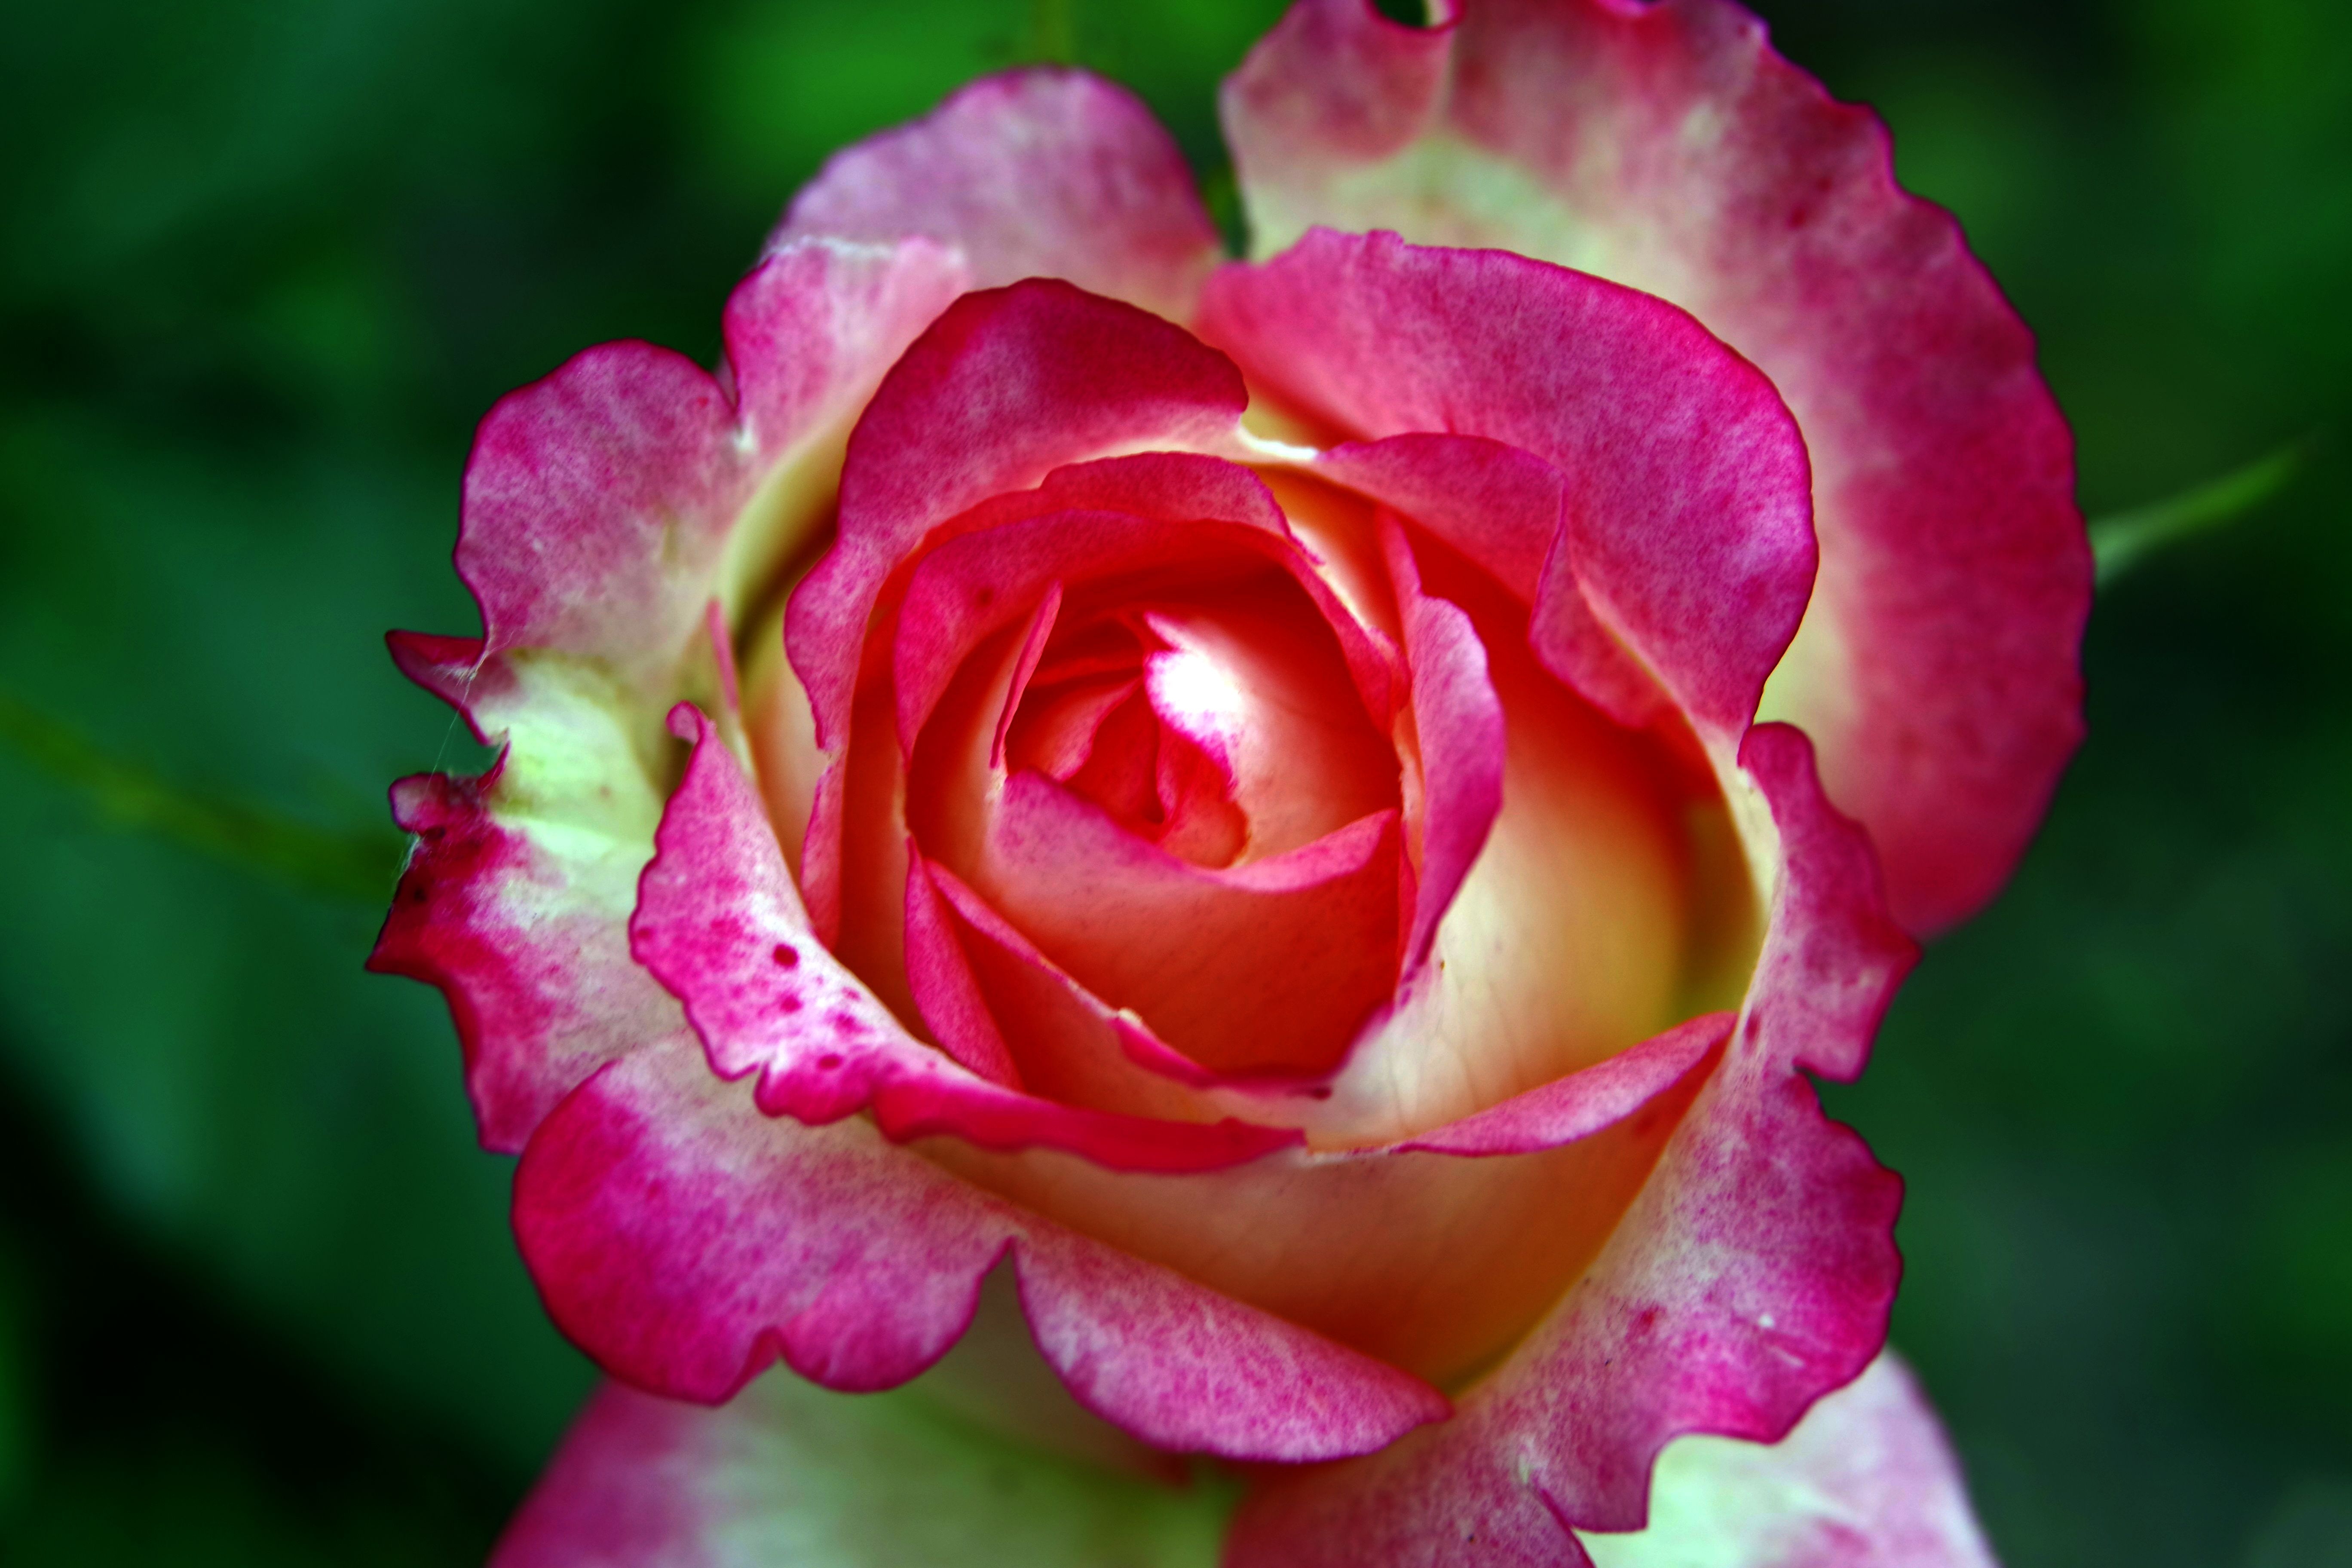
blossom, plant, photography, flower, purple, petal, rose, red, pink, flora, close up, blooms, floribunda, macro photography, garden flowers, flowering plant, the petals, garden roses, rose family, the delicacy, bright red, a bright red roses, plant stem, land plant, rosa centifolia, rose order